Cyclopropenium ion

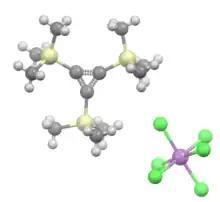
Structure of the salt

Salts of many cyclopropenyl cations have been characterized. Their stability varies according to the steric and inductive effects of the substituents.